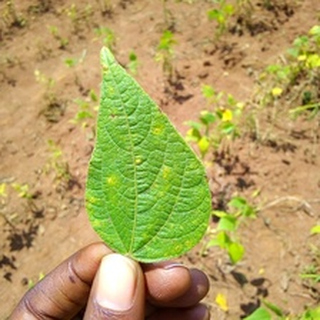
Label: bean_rust